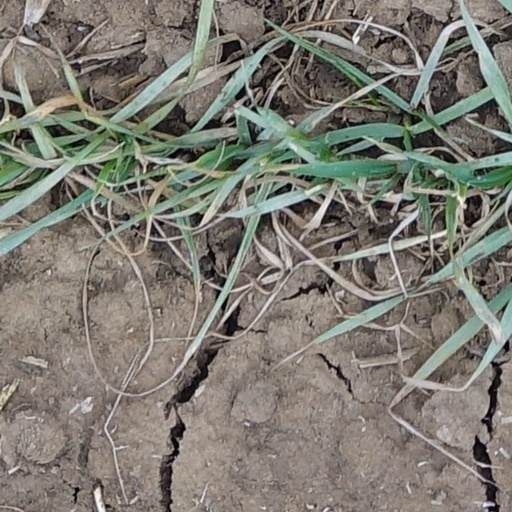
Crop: wheat